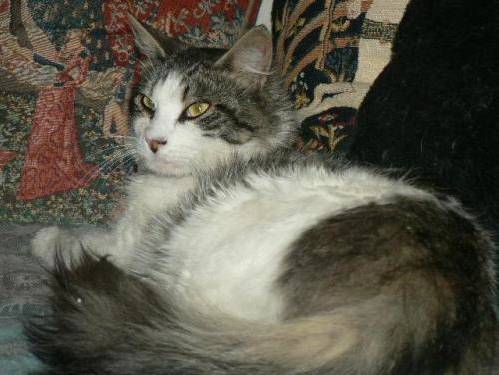
Label: cats